Coignet Stone Company Building

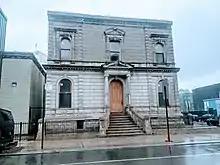
Third Avenue facade

In 1872, the Coignet Agglomerate Company acquired a five-acre site along Third Avenue between Third and Sixth Streets, facing the Fourth Street Basin of the then-new Gowanus Canal. On this site, the company erected a wooden factory, as well as a sales office at Third Avenue and Third Street. The "Eagle" reported in June 1872 that the nearly-complete factory covered , could employ 100 workers, and had enough resources to construct ten houses' facades each day. To advertise its business, the Coignet Agglomerate Company hosted an exhibit that October at an industrial fair sponsored by the city of Brooklyn.